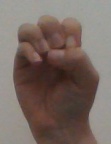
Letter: ha